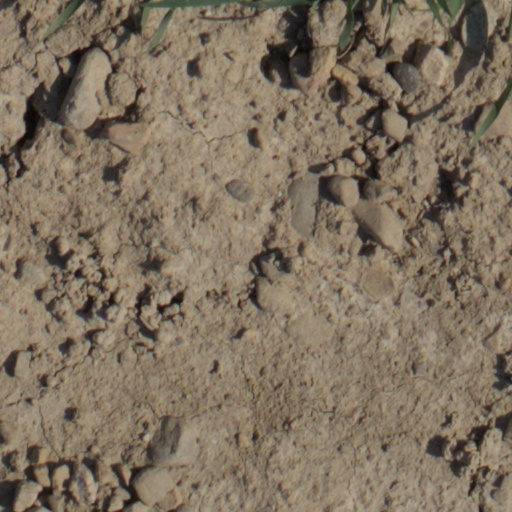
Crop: wheat